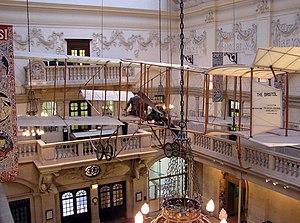
Le Bristol Museum & Art Gallery est un grand musée et une galerie d'art à Bristol, en Angleterre. Le musée est situé à Clifton, à environ 0,5 milles du centre-ville. Dans le cadre de la Culture de Bristol, il est géré par la municipalité de Bristol sans frais d'entrée. Il détient le statut de musée désigné, accordé par le gouvernement national pour protéger les musées exceptionnels. Les collections désignées comprennent : la géologie, l'art oriental et l'histoire de Bristol, y compris les poteries anglaise. En janvier 2012, il est devenu l'un des seize musées partenaires majeurs du Conseil des Arts d'Angleterre.